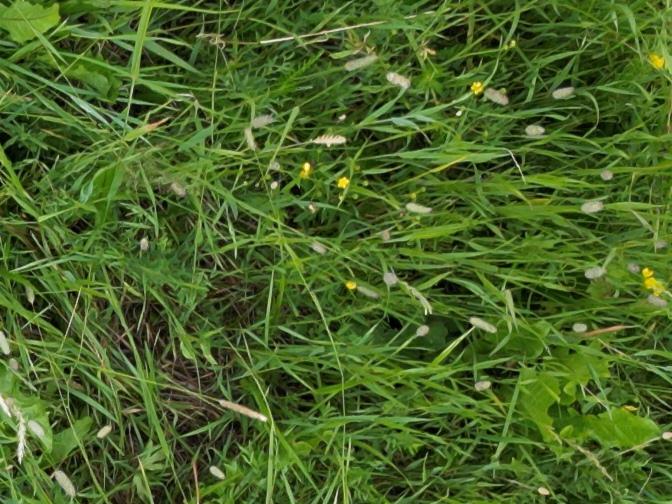
Flowers visible: yarrow flowers, yarrow flowers